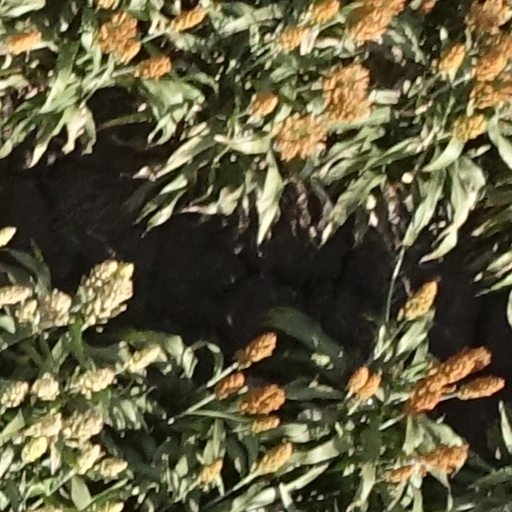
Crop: sorghum